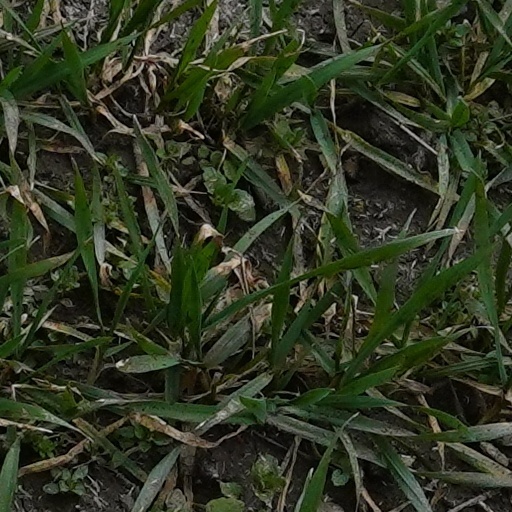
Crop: wheat